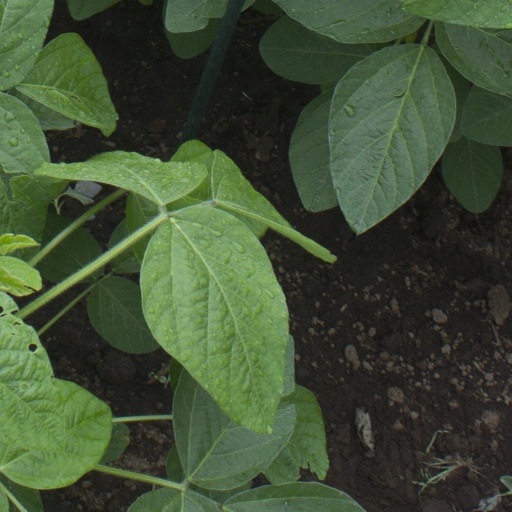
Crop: soybean